History of rail transport in Haiti

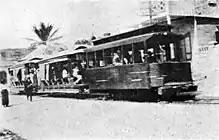
A train to Léogâne in 1921

There are currently no functioning railways in Haiti, and there have never been any rail connections with the neighbouring Dominican Republic. However, between 1876 and the 1970s, various tramways and railways ran in the country. A tram network operated in the capital, Port-au-Prince, between 1897 and 1932. Three railway lines, along with some industrial lines, constituted the Haitian national rail network. The first horse drawn street tramway opened in 1876, with rural railways constructed later.